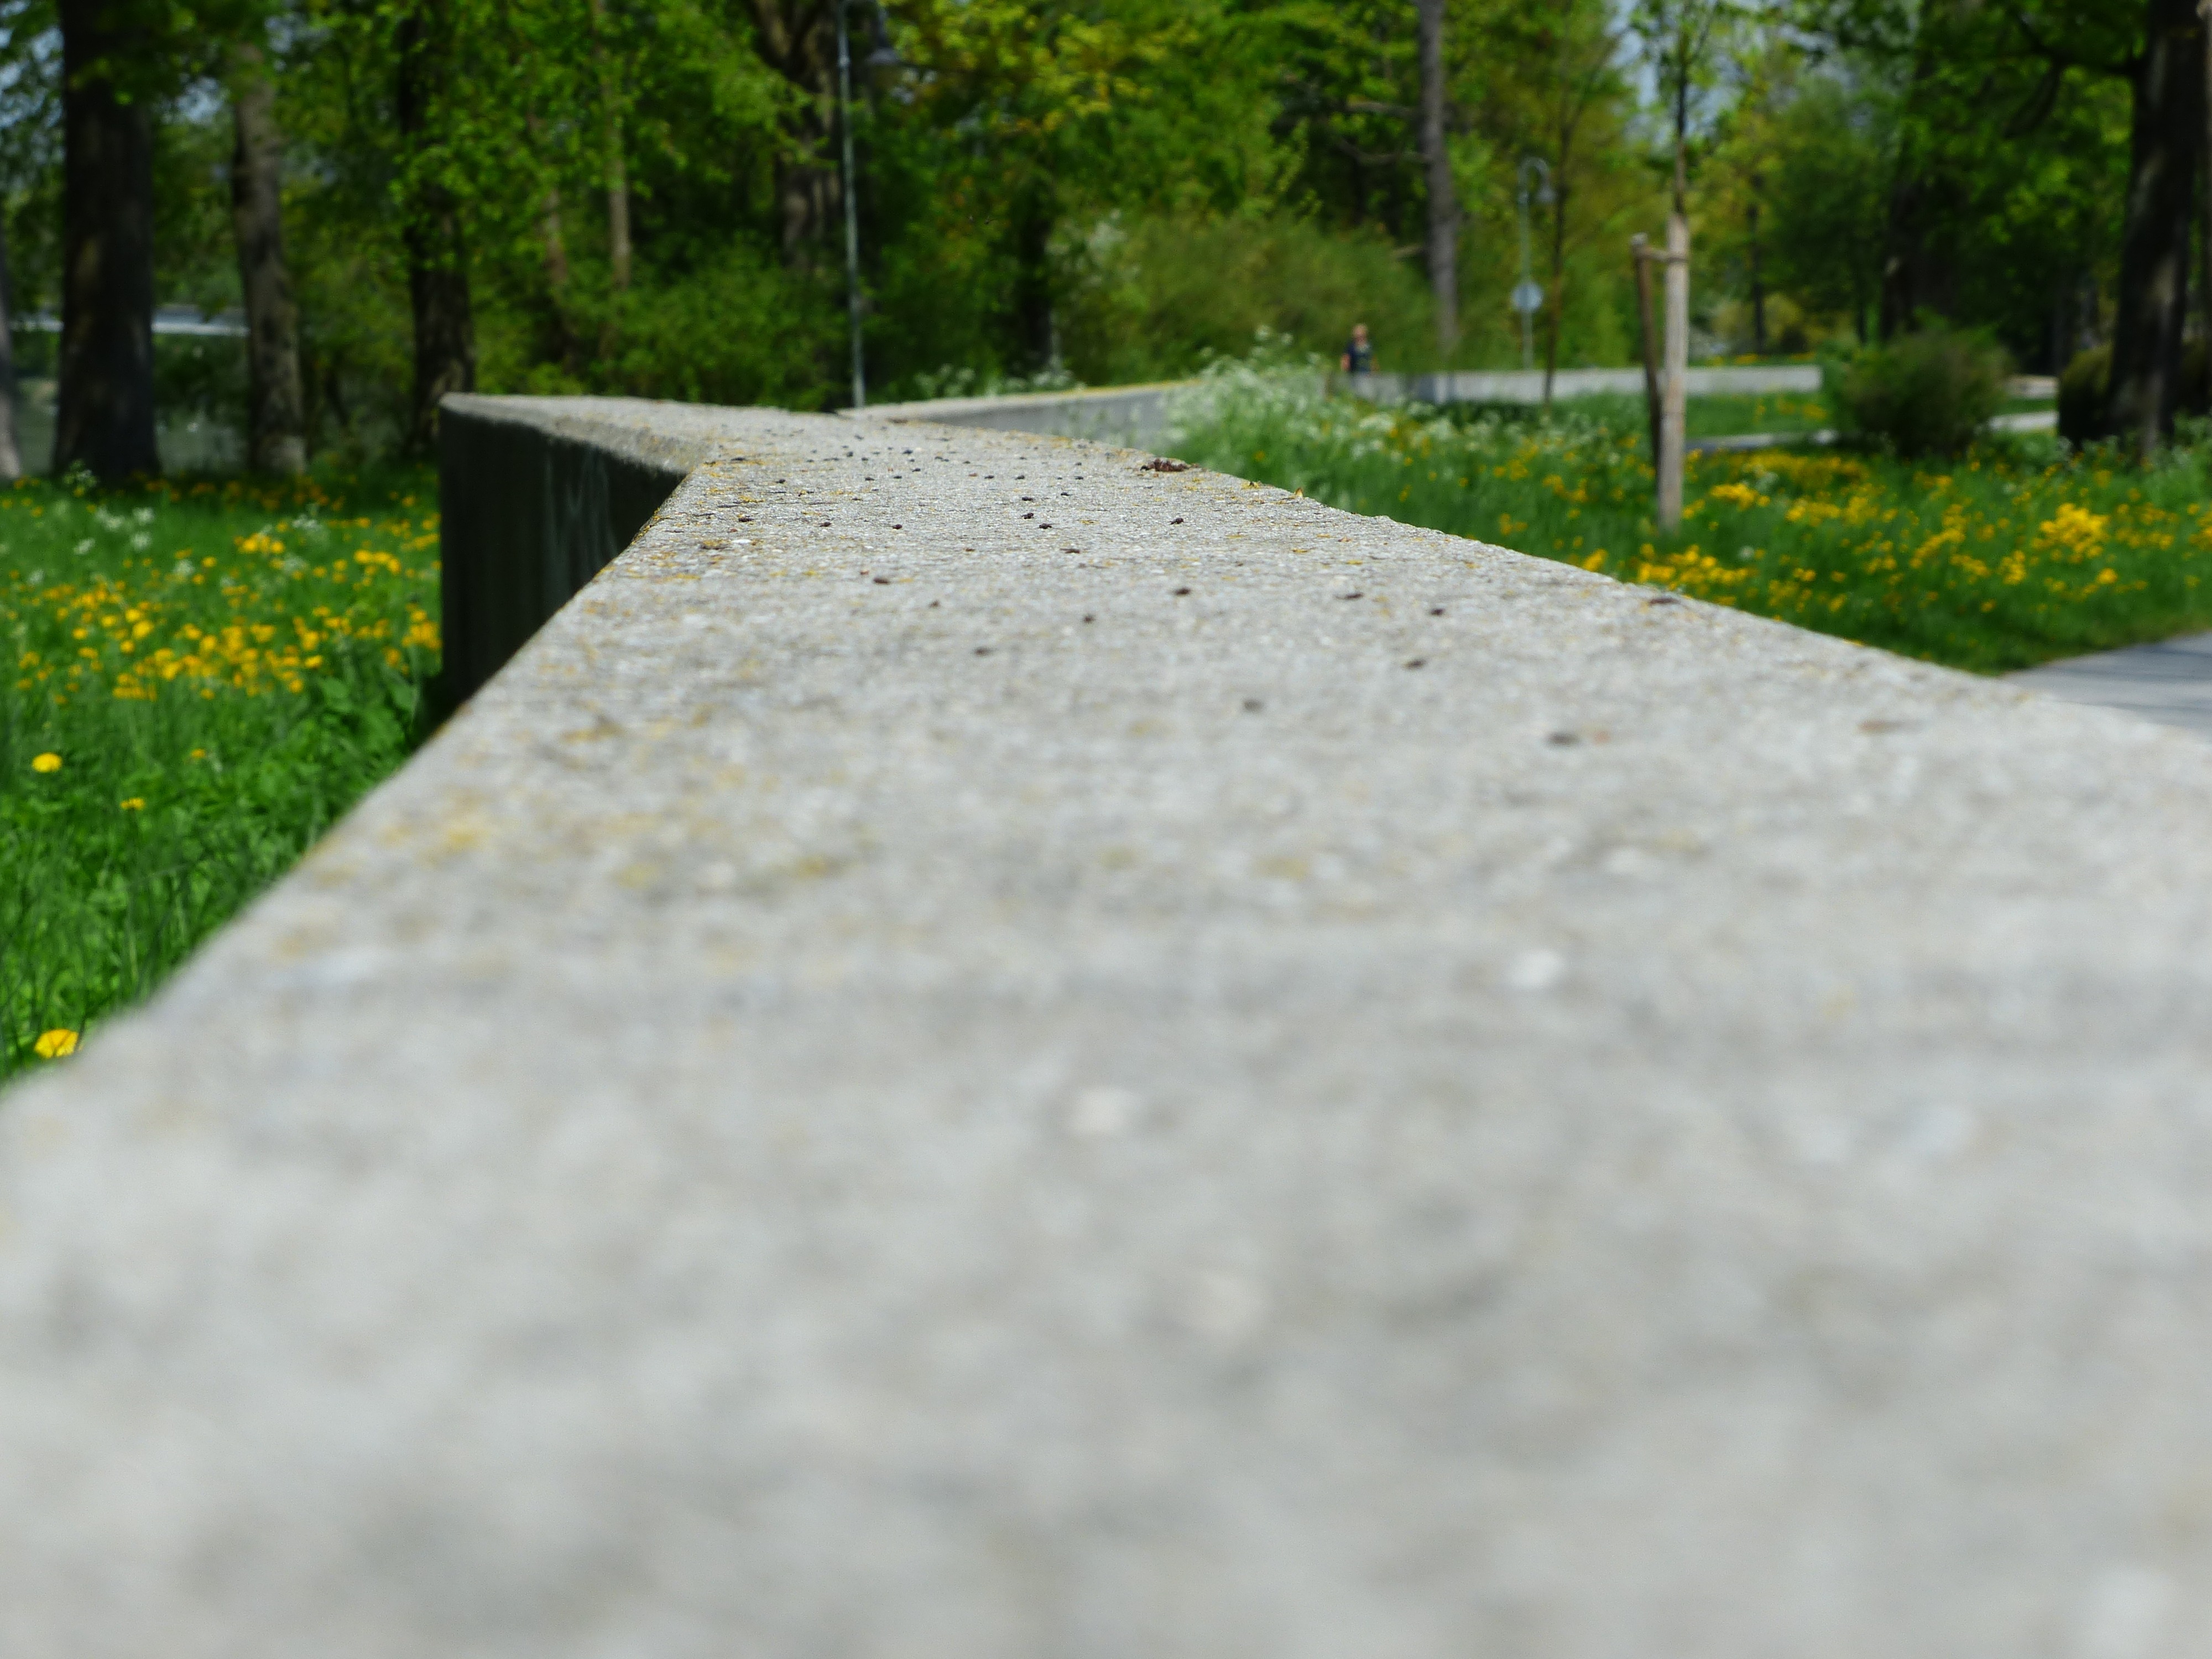
road, lawn, sidewalk, roof, wall, asphalt, walkway, concrete, away, driveway, flood protection, road surface